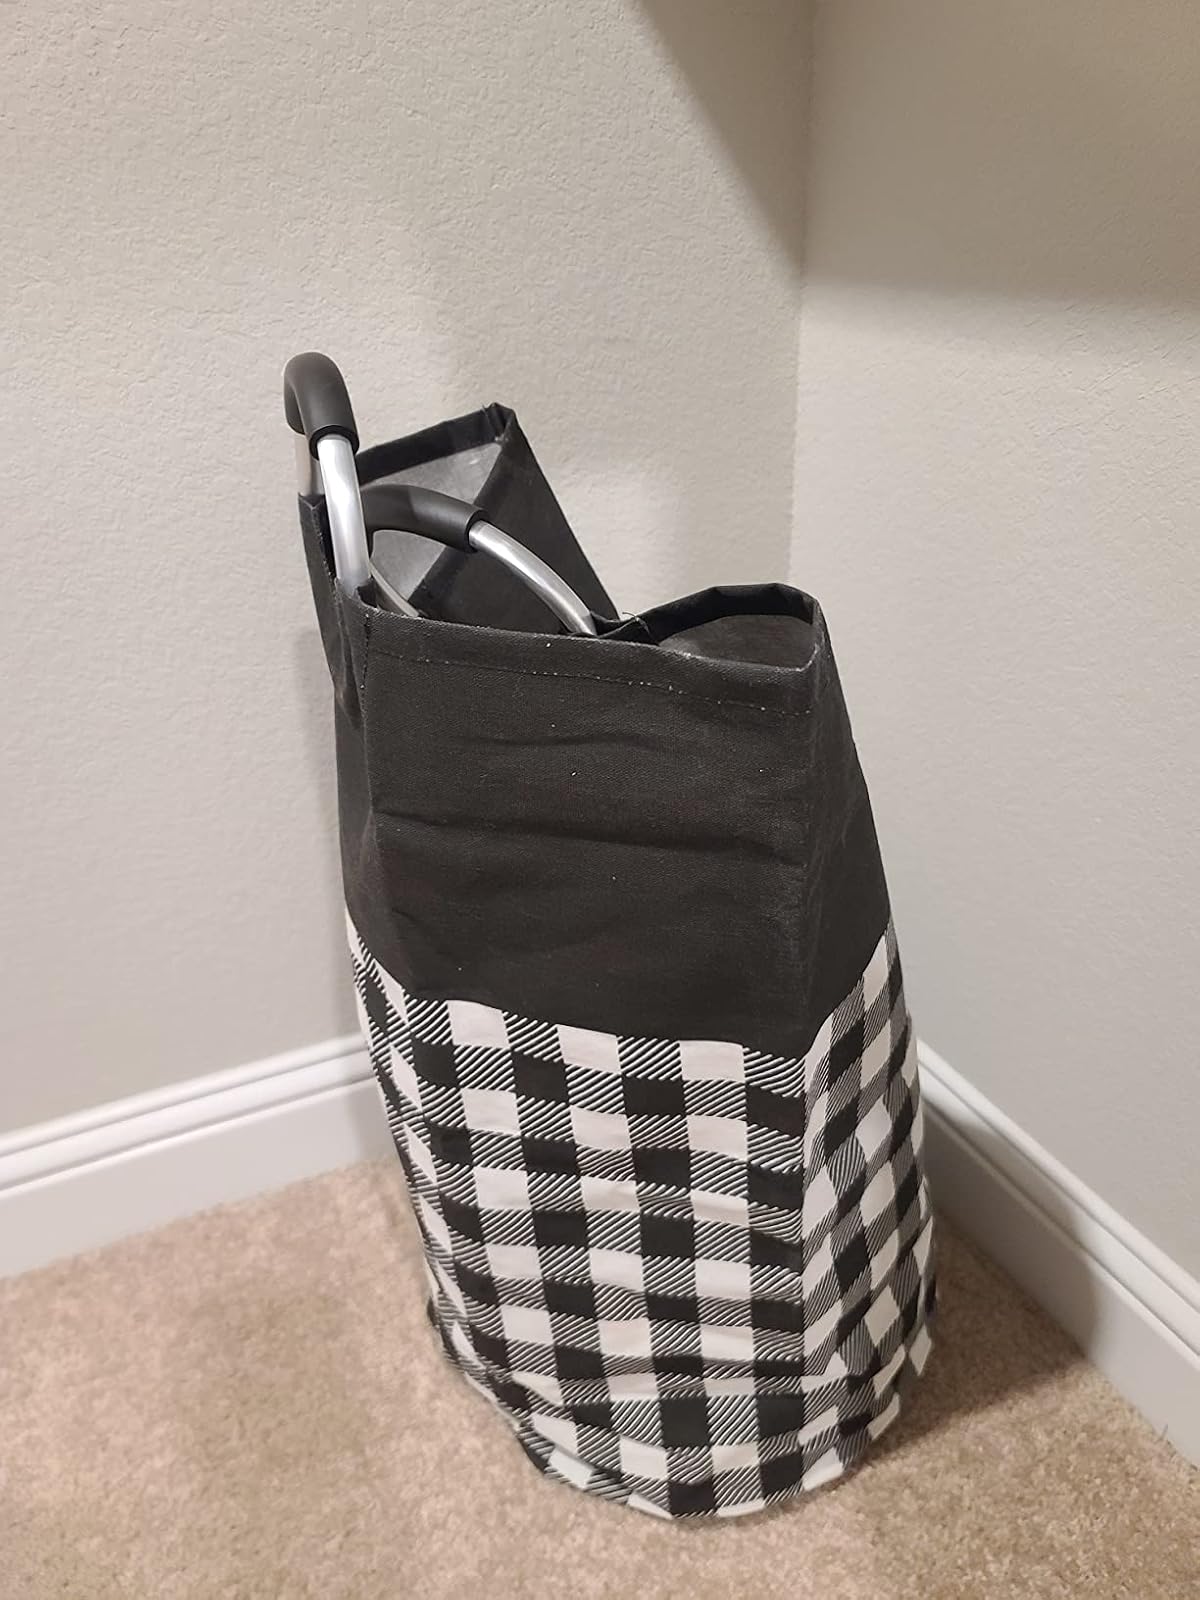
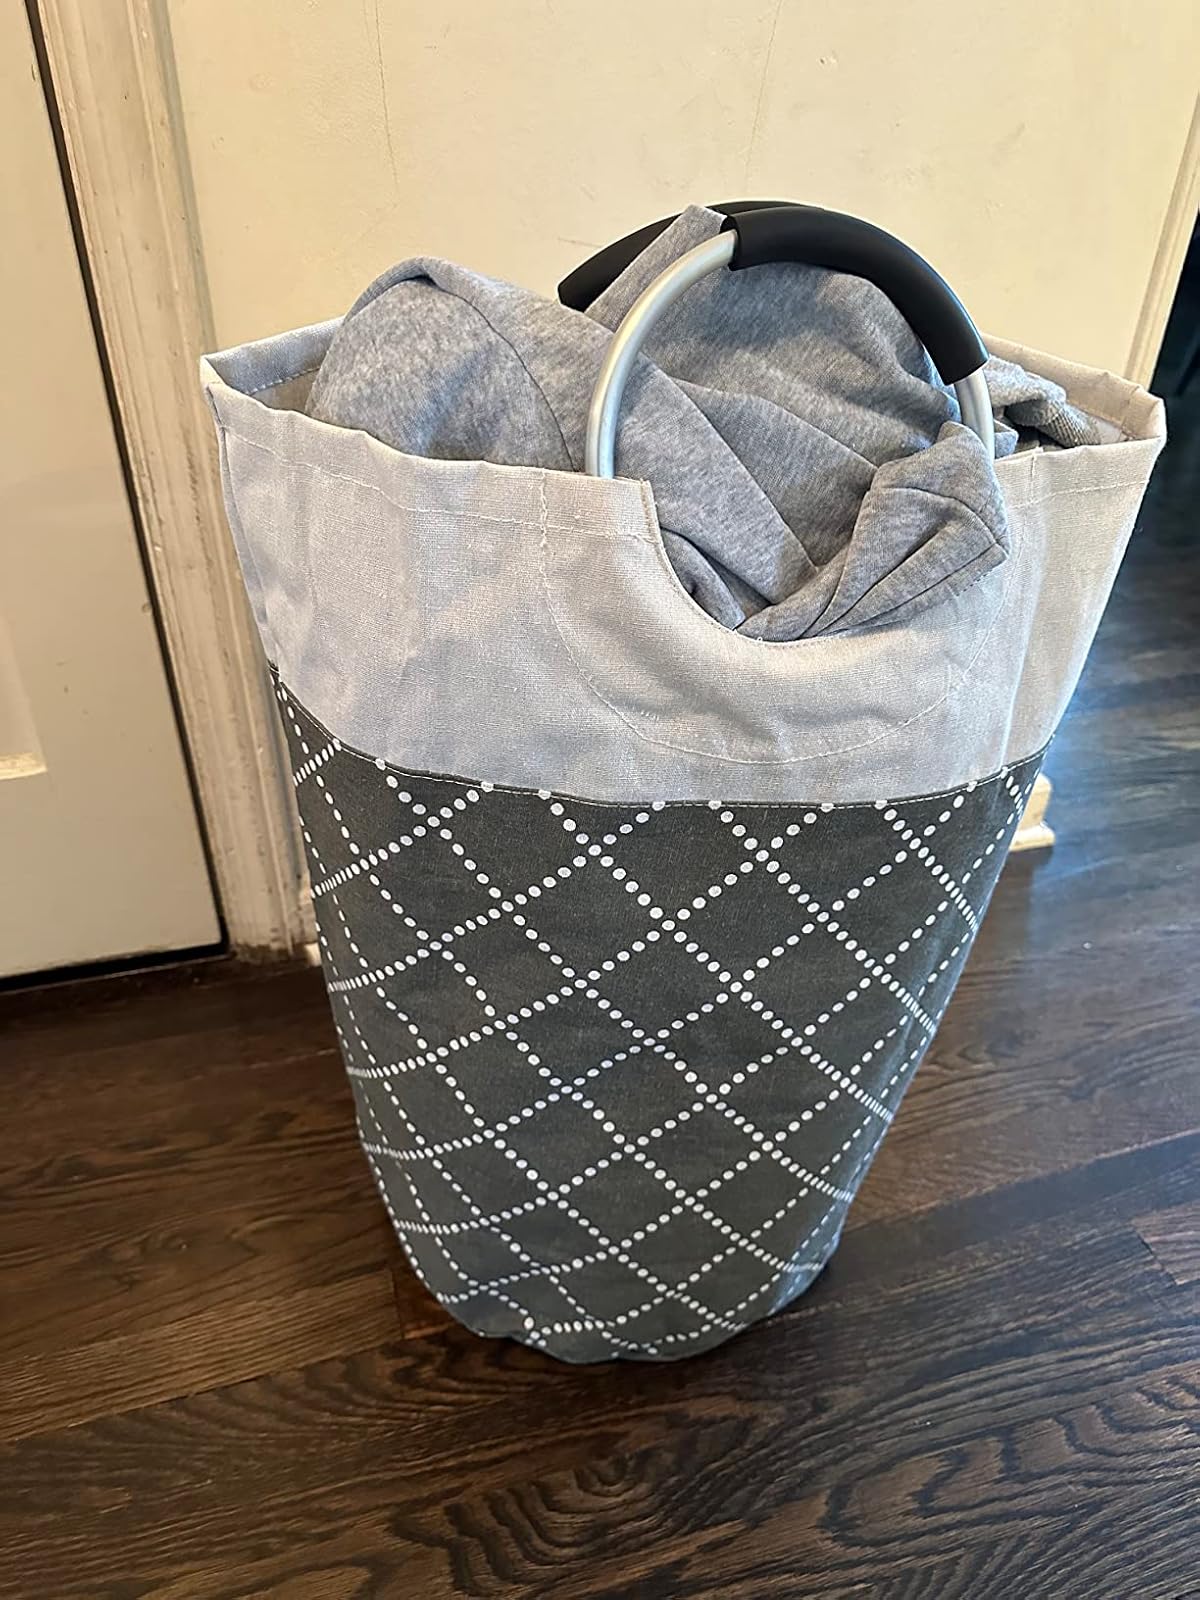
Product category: items_hamper
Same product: no